Internet Explorer for UNIX

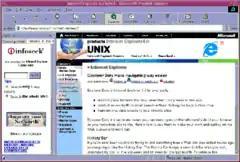
Internet Explorer 4 for Solaris

Tod Nielsen, general manager of Microsoft's developer relations group, jokingly declared that he wanted to hold the launch of the browser at the Ripley's Believe It or Not museum in San Francisco due to the skepticism by those who believed the project was vaporware. It was further reported that versions for HP-UX, IBM AIX, and Irix were planned (note that at the time MainWin XDE 3.0 was only available for the "Solaris SPARC 2.51 platform", but MainWin XDE 2.1 was "available on Solaris SPARC 2.51, Solaris Intel 5.5.1, SunOS 4.1.4, Irix 5.3, Irix 6.2, HP UX 10.2 and IBM AIX 4.1.5".) IE 4.0 for Unix on Solaris was released on March 4, 1998. Later that year a version for HP-UX was released.